Khubaib-Ali Mohammed

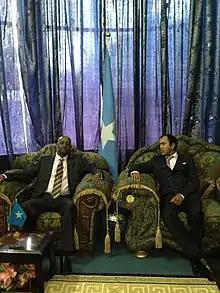
Hassan Sheikh Mohamud and Khubaib-Ali Mohammed (Villa Somalia, 2013).

Mohammed appeared before the International Tribunal for the Law of the Sea as selected adviser of the Republic of Somalia on behalf of the then Somali president Hassan Sheikh Mohamud.